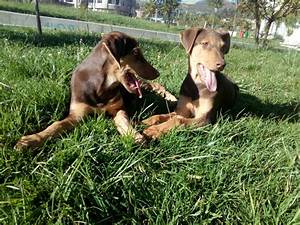
Label: dog